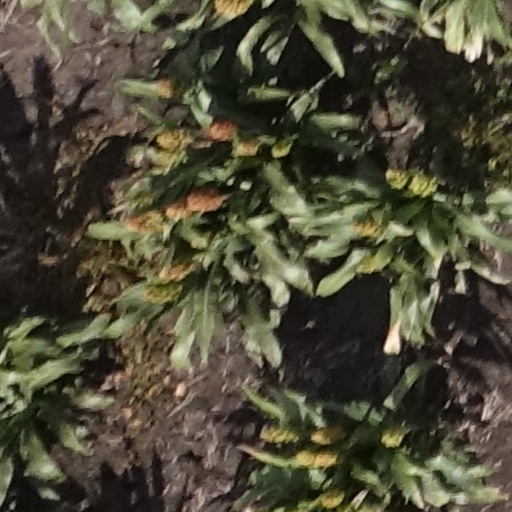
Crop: sorghum